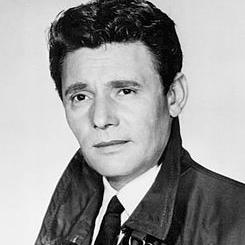
Age: 38